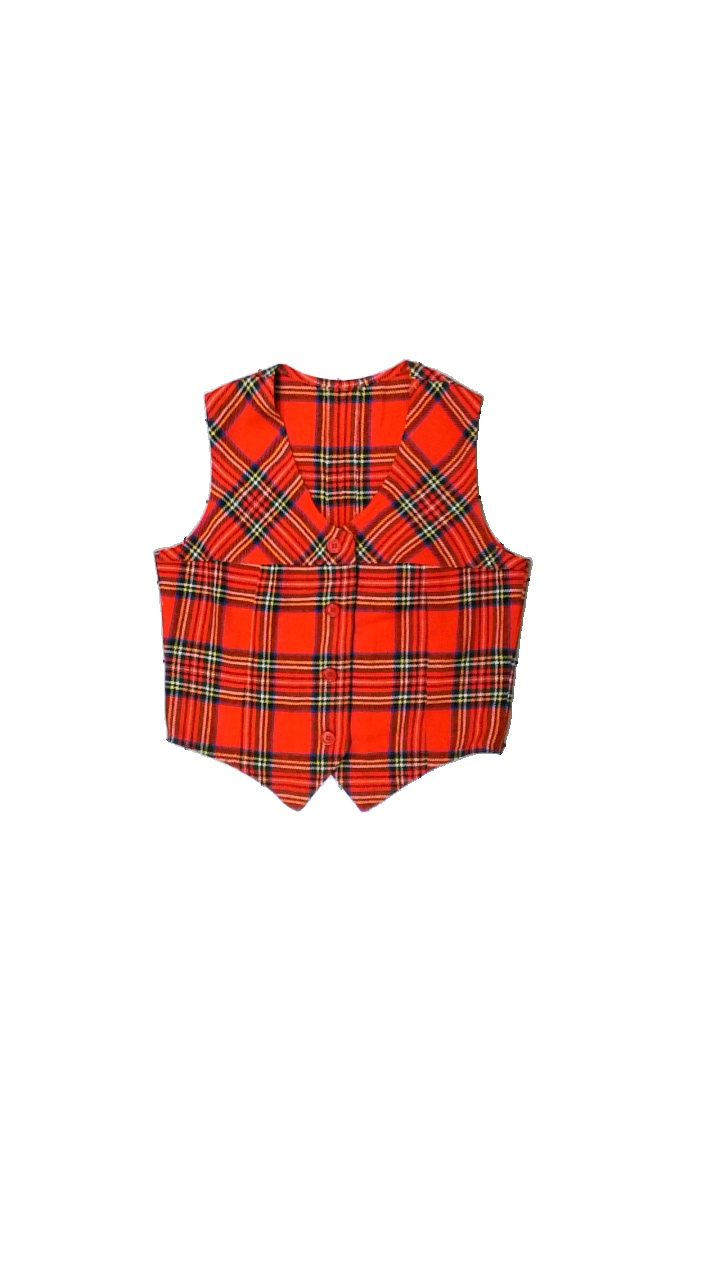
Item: Vest (Men)
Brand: Missing
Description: rutig väst
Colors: Red, Yellow, Blue, Multicolor
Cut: Regular
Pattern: Checkered print
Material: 85% acrylic 15% wool
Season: All
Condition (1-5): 5
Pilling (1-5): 5
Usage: Reuse
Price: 50-100